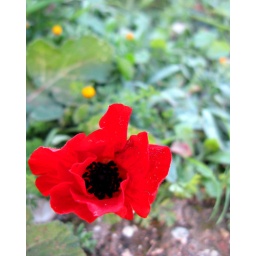
flower by the entrance to the bar kochba caves